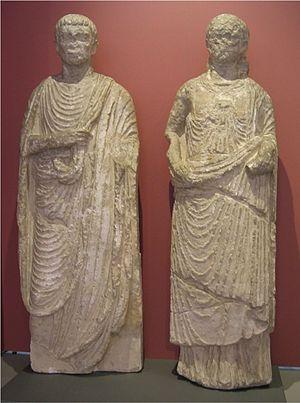
Le terme gallo-romain décrit la culture romanisée de la Gaule sous la domination de l'Empire romain. Cela s'est caractérisé par l'adoption ou l'adaptation gauloise de la morale et du mode de vie romain dans un contexte typiquement gaulois. La fusion des cultures bien étudiée en Gaule donne aux historiens un modèle permettant de comparer et de contraster les développements parallèles de la romanisation dans d'autres provinces romaines moins étudiées.